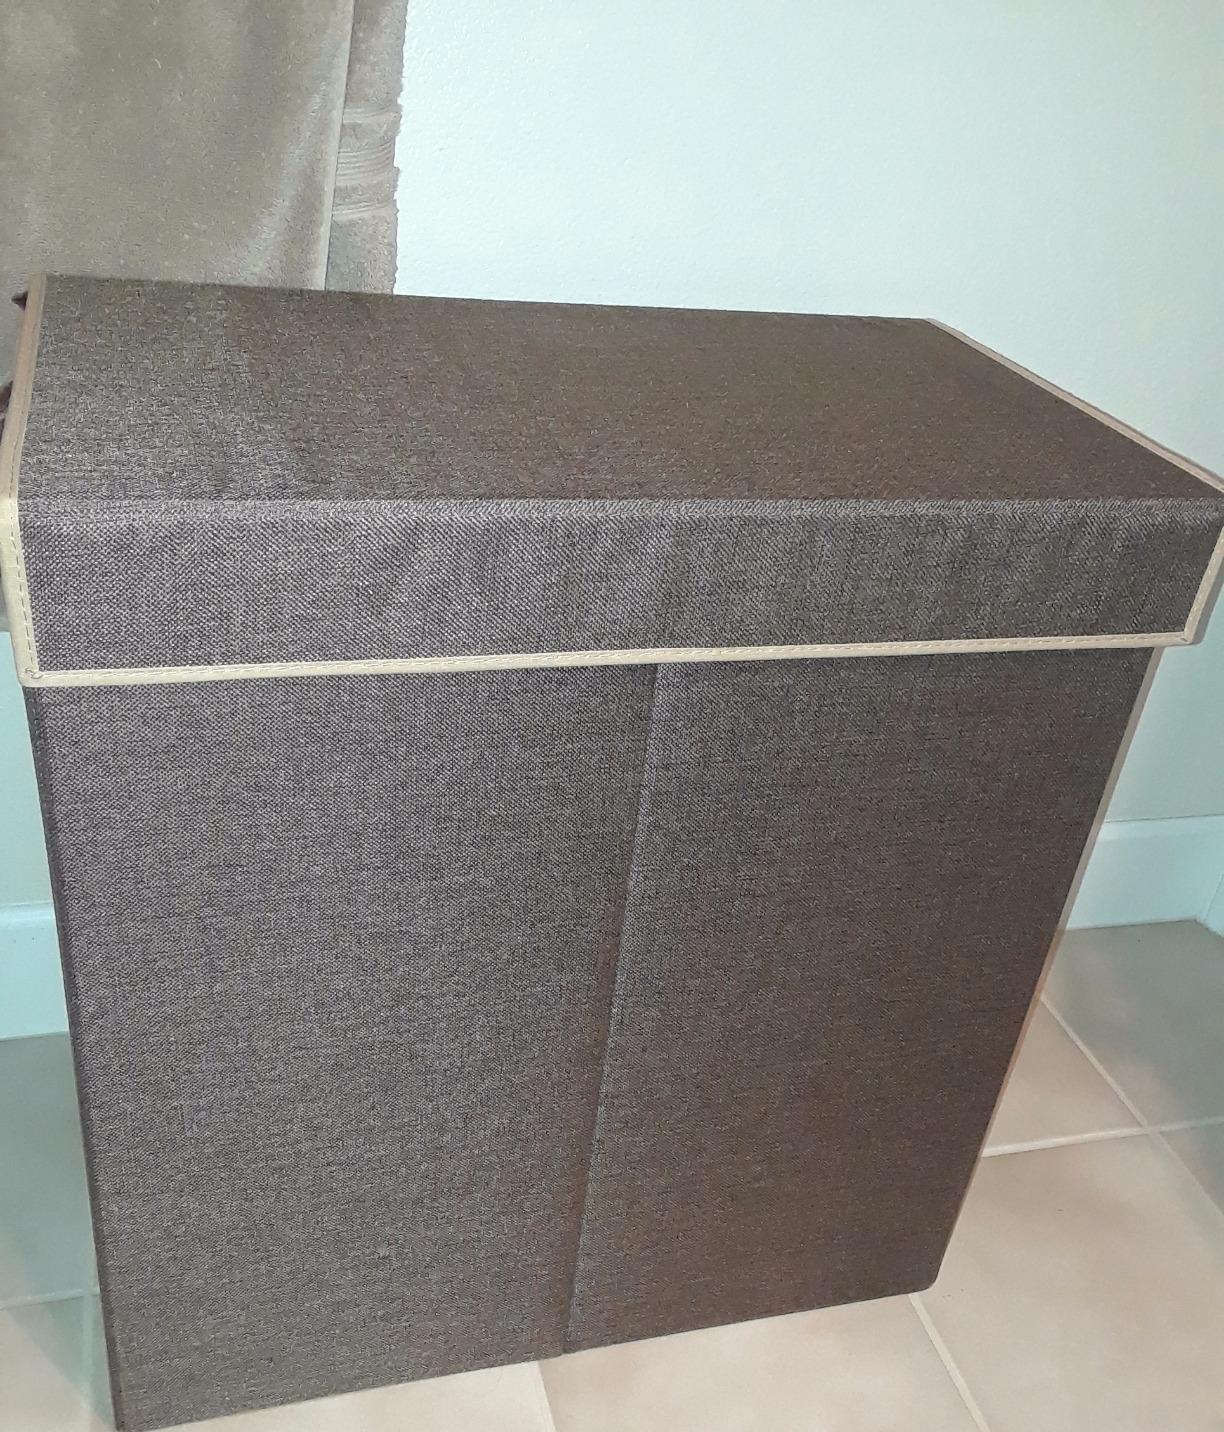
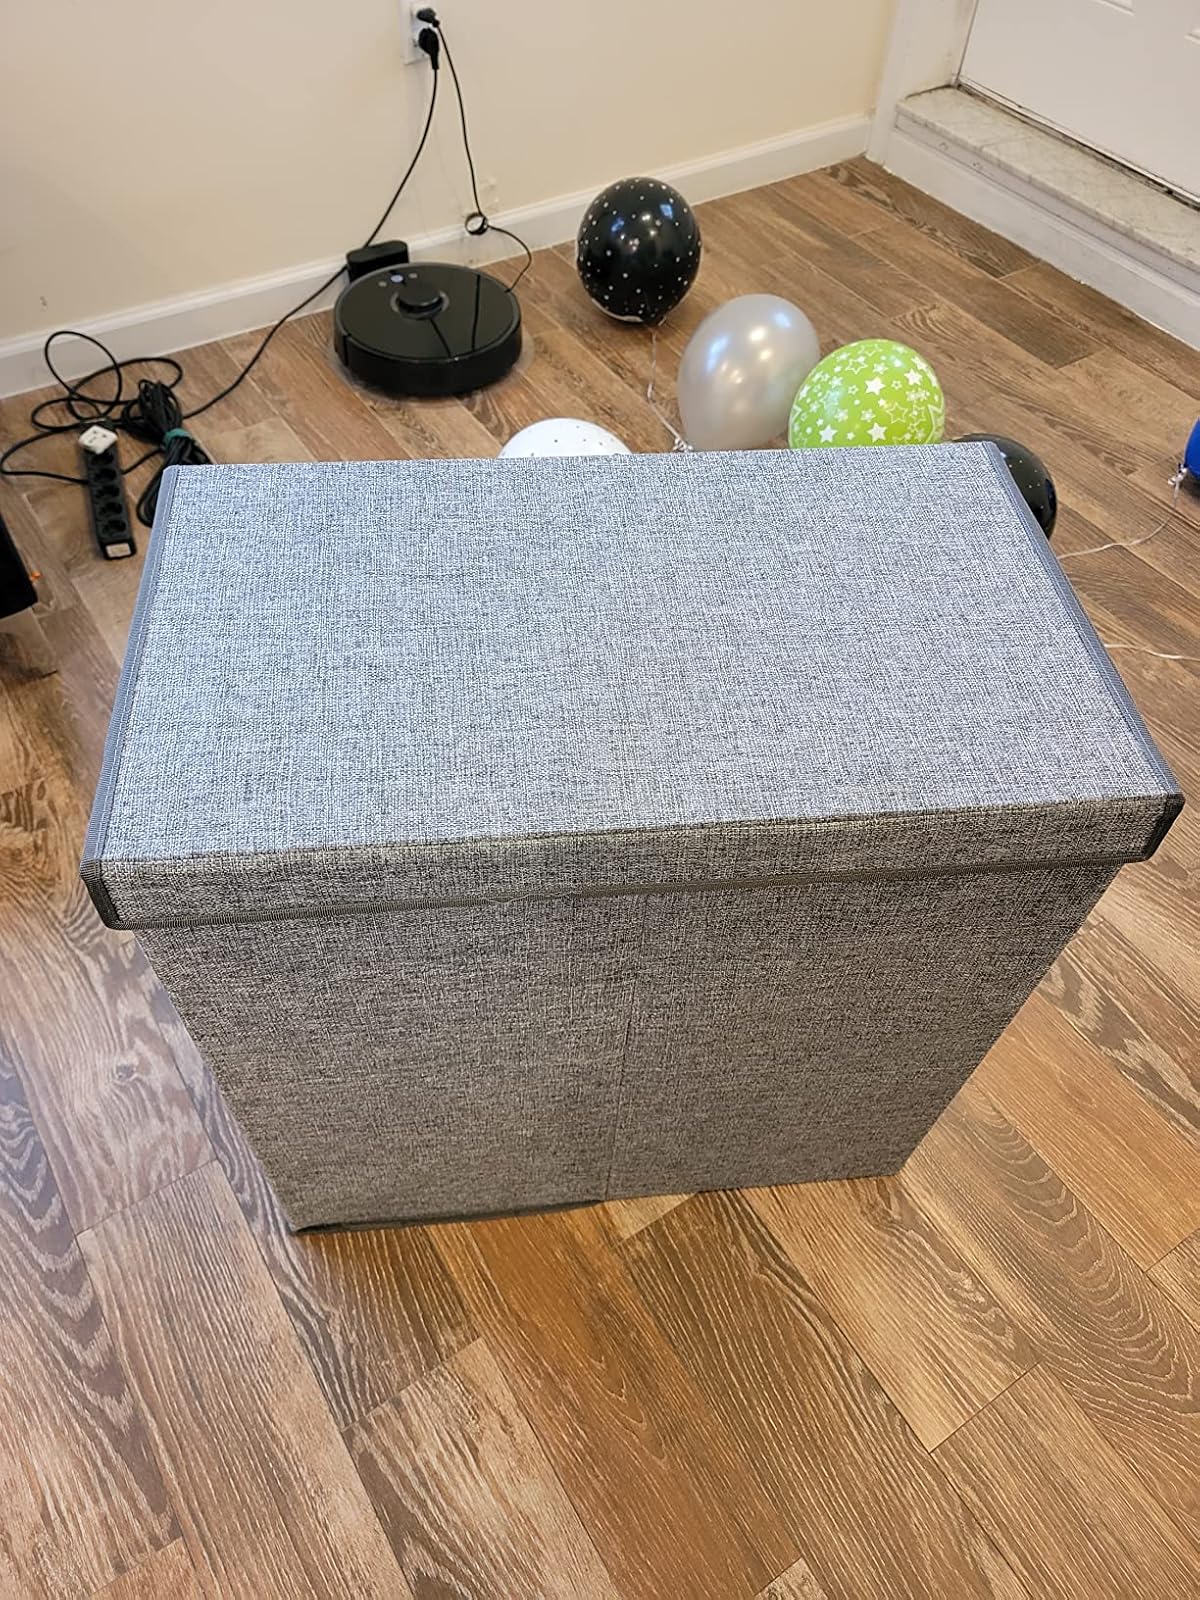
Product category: items_hamper
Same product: no